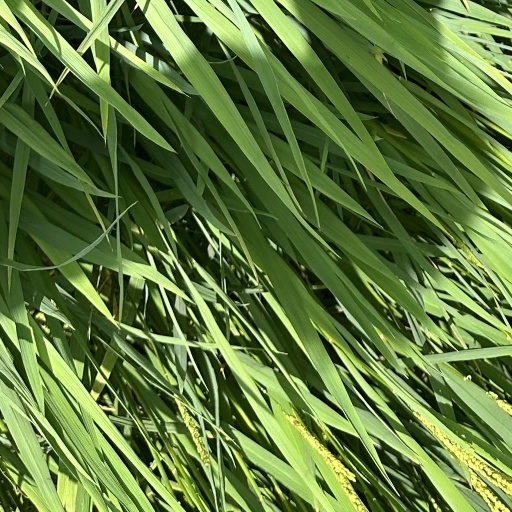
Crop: rice